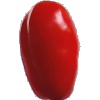
Label: Tomato 2